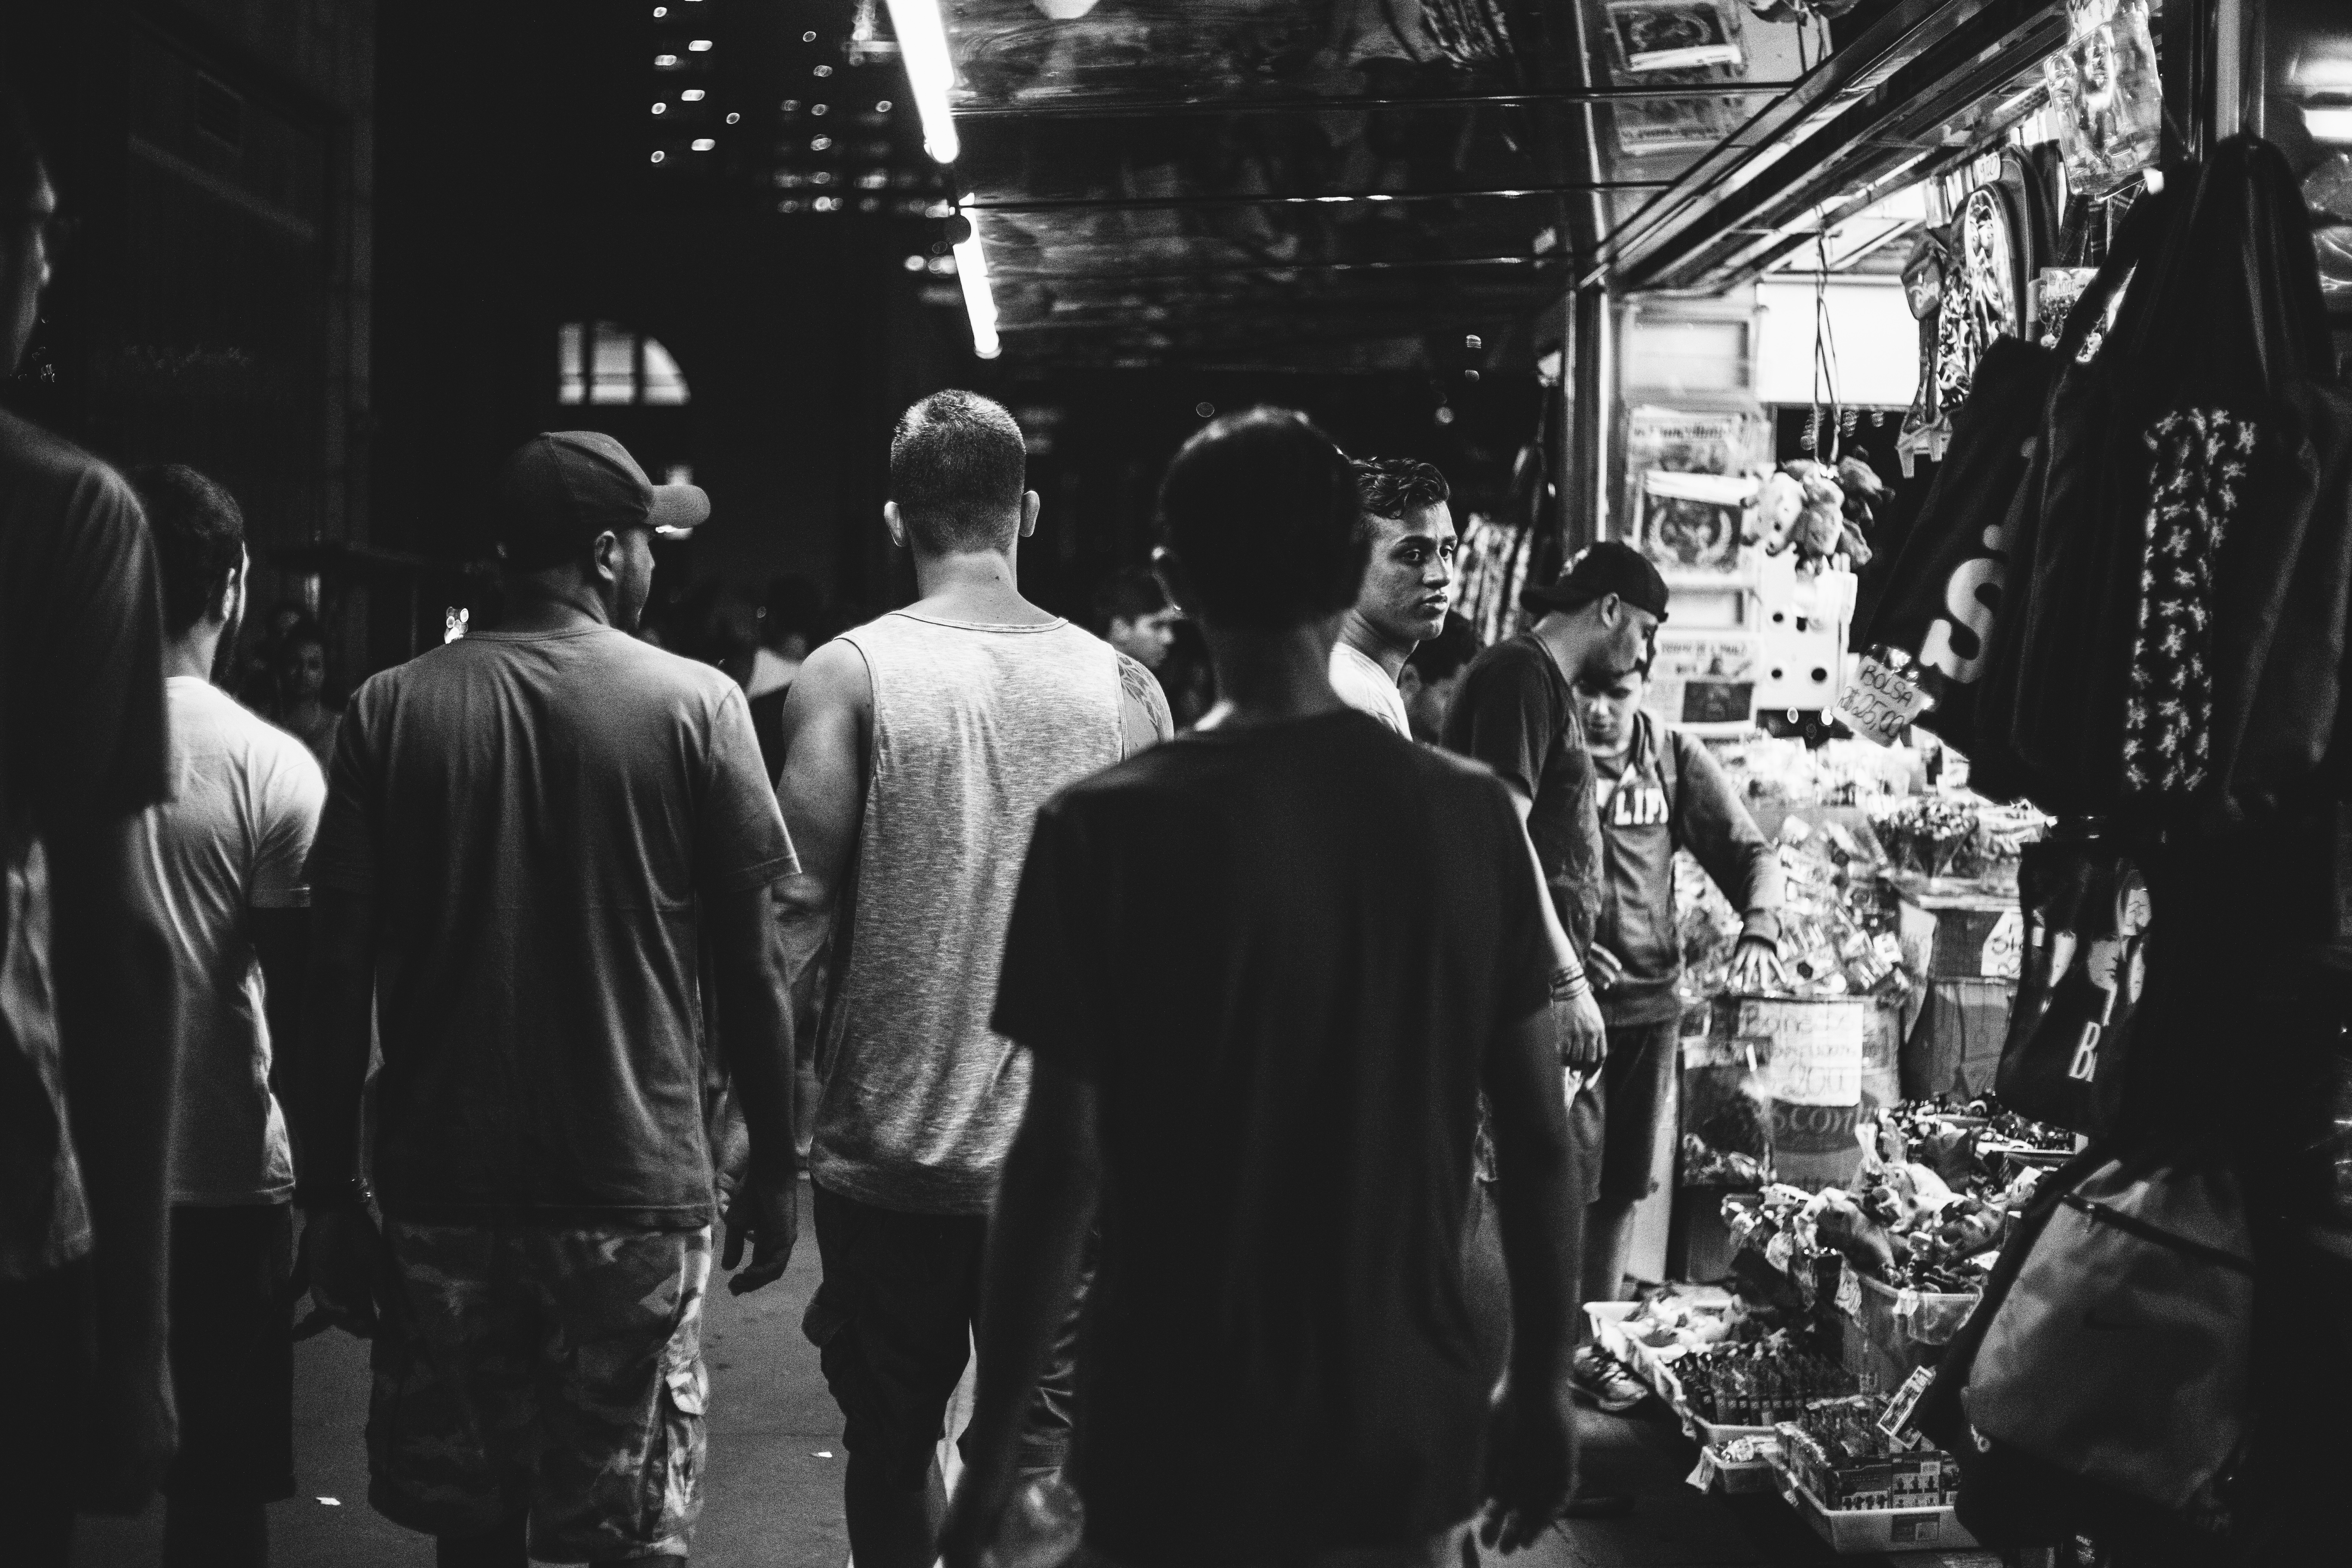
black and white, people, road, street, crowd, shop, fashion, market, black, monochrome, photograph, gang, sales, monochrome photography, film noir